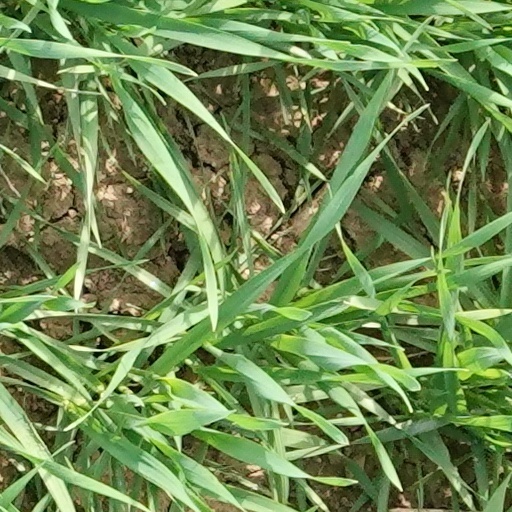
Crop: wheat